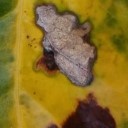
Label: Miner